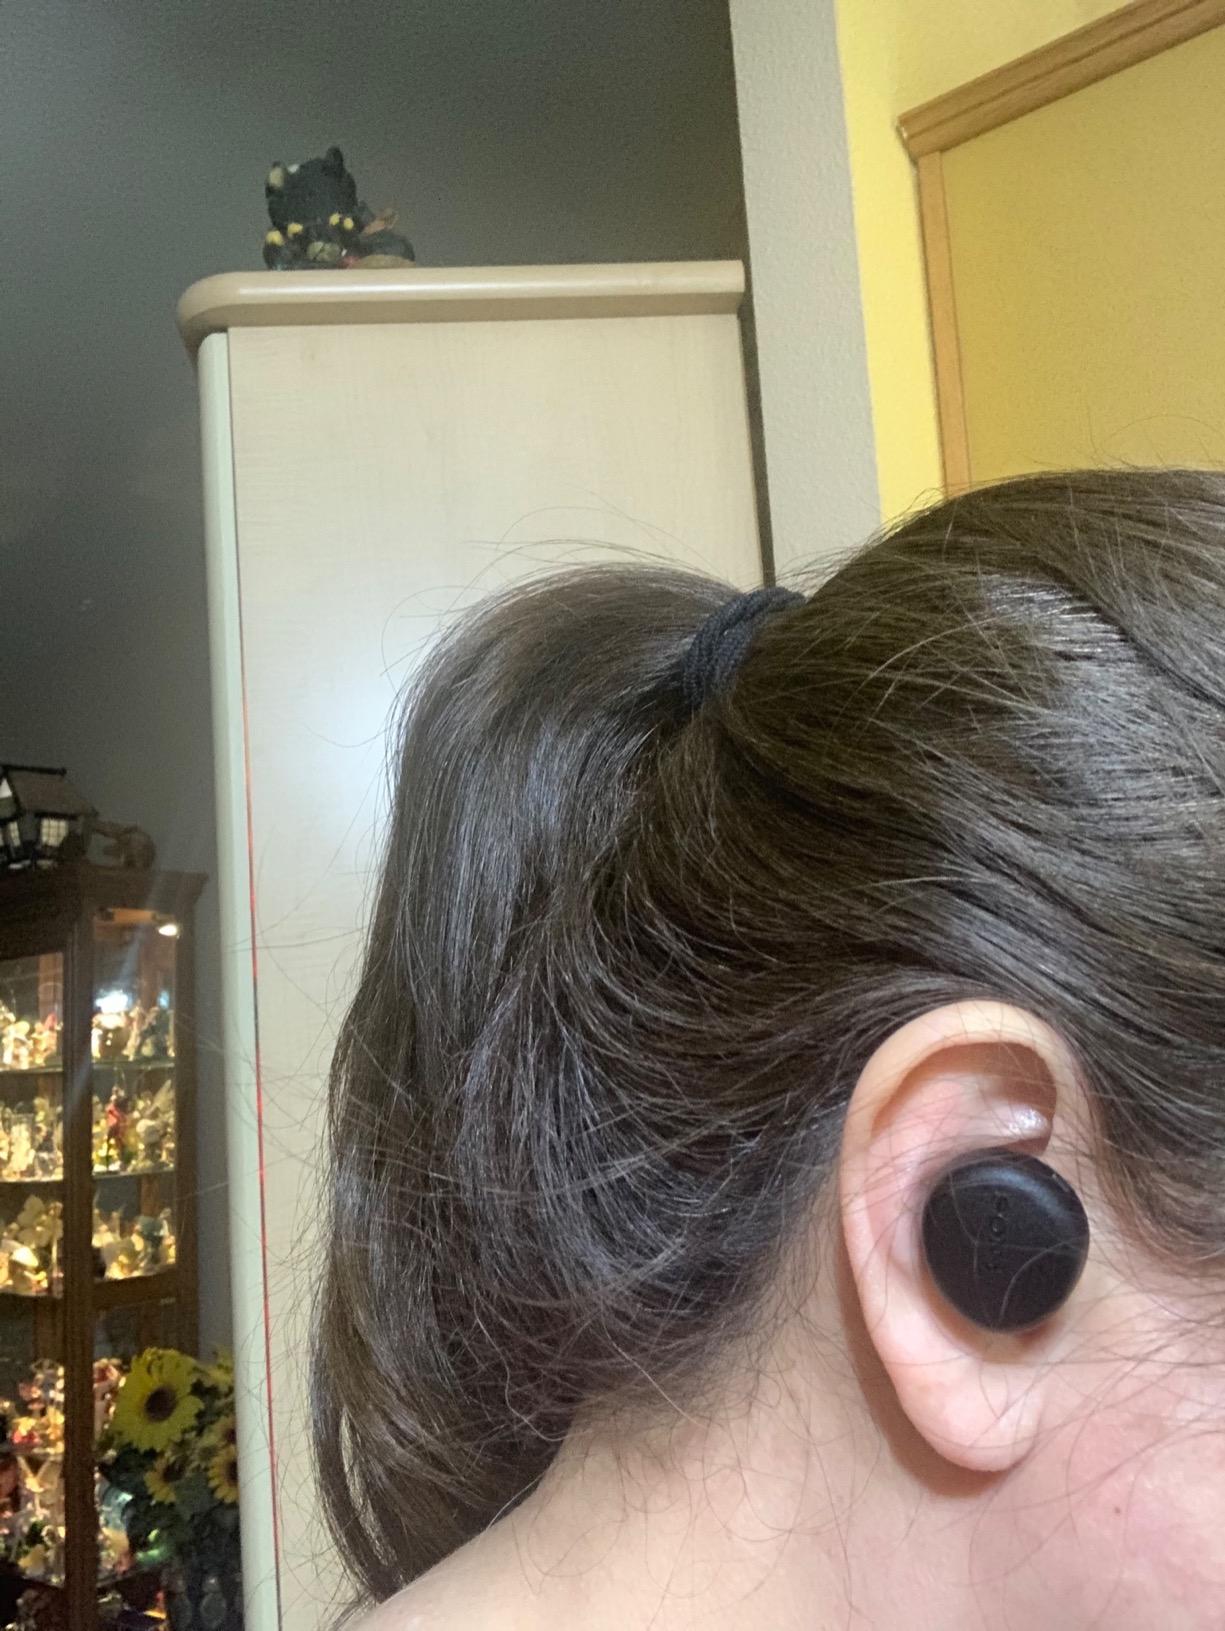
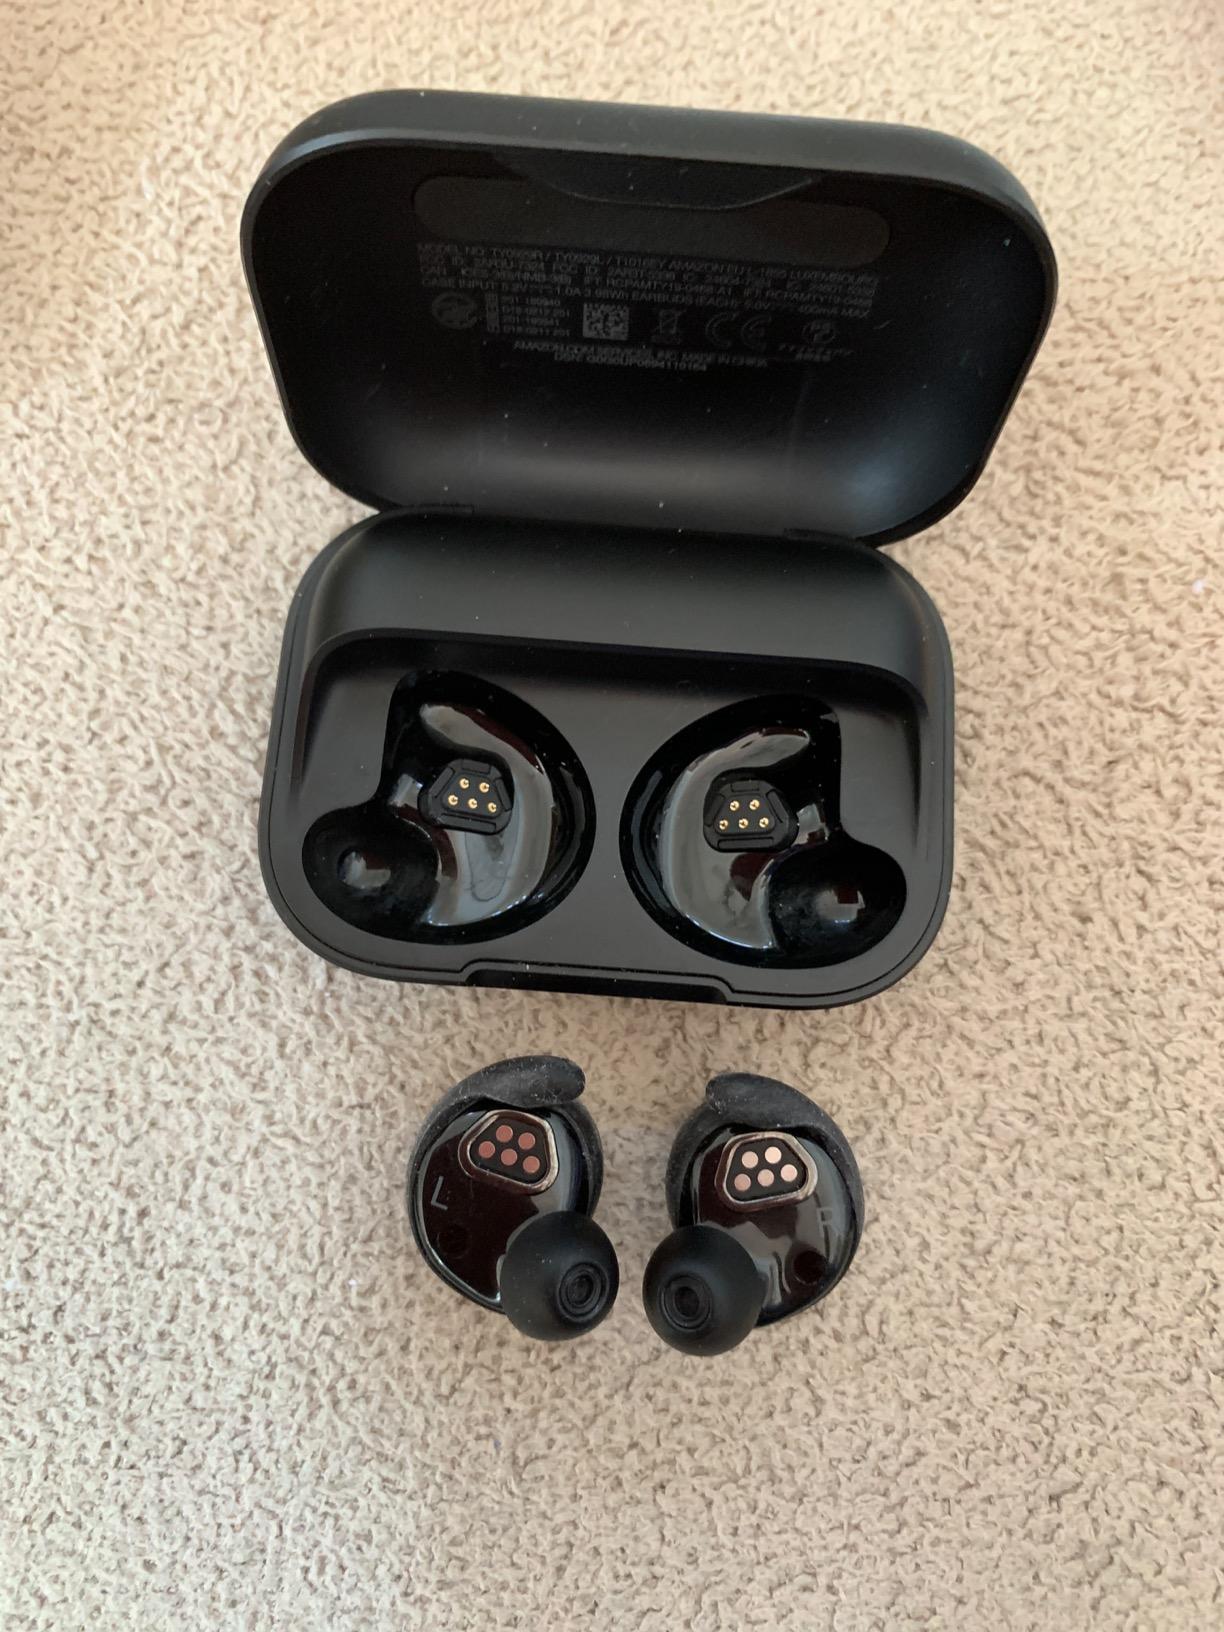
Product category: earbuds
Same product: no